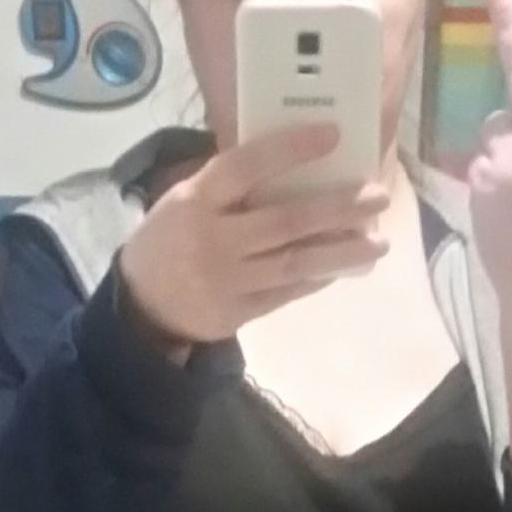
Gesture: no_gesture